Keyed trumpet

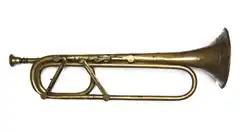
Keyed trumpet in G by Franz Stöhr, c. 1830. St Cecilia's Hall, Edinburgh

The keyed trumpet is a cylindrical-bore brass instrument in the trumpet family that makes use of tone holes operated by keys to alter pitch and provide a full chromatic scale, rather than extending the length of tubing with a slide or valves. It was developed from the natural trumpet in the 18th century and reached its high-point in popularity when two important trumpet concertos were written for it by Austrian composers Joseph Haydn and Johann Nepomuk Hummel, but waned with the invention of valves in the 1820s and the subsequent emergence of the modern valved trumpet. It is rarely seen in modern performances.